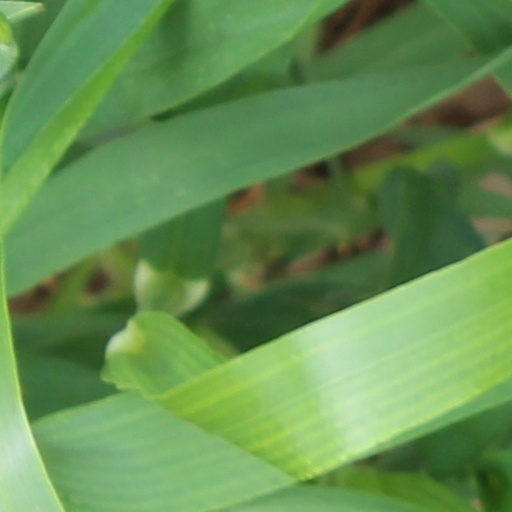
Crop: wheat